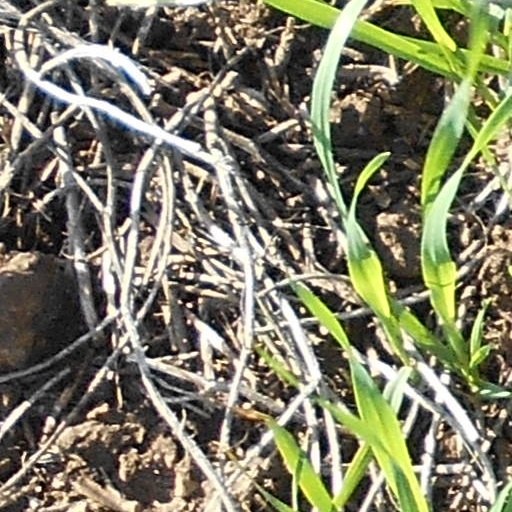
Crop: wheat